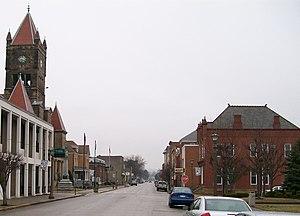
La ville de New Martinsville est le siège du comté de Wetzel, situé en Virginie-Occidentale, aux États-Unis. Sa population s’élevait à 5 366 habitants lors du recensement de 2010, estimée à 5 141 habitants en 2018.